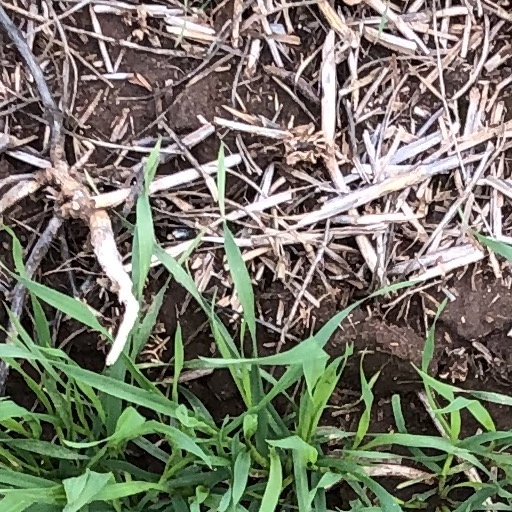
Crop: wheat